United States Rubber Company

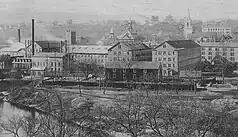
Goodyear Metallic Rubber Shoe Company & Downtown Naugatuck (c. 1890)

By 1892, there were many rubber manufacturing companies in Naugatuck, Connecticut, as well as elsewhere in Connecticut. Nine companies consolidated their operations in Naugatuck to become the United States Rubber Company. One of the nine, Goodyear's India Rubber Glove Mfg. Co. (named Litchfield Rubber Co until 1847) – which manufactured rubber gloves for telegraph linemen – was the only company in which Charles Goodyear, inventor of the rubber vulcanization process, is known to have owned stock.